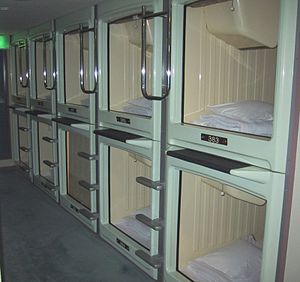
Kapselhotel
Kapsler i Osaka
Et kapselhotel eller kabinehotel er en type hotel, der er udviklet i Japan og som består af et stort antal meget små rum, der skal fungere som billig og basal overnatning for gæster, der ikke kræver den samme standard, som på mere konventionelle hoteller.